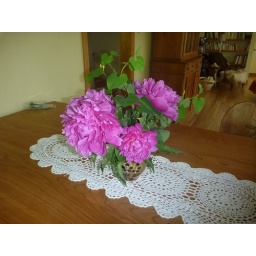
20100615 Flowers on the table in the free house